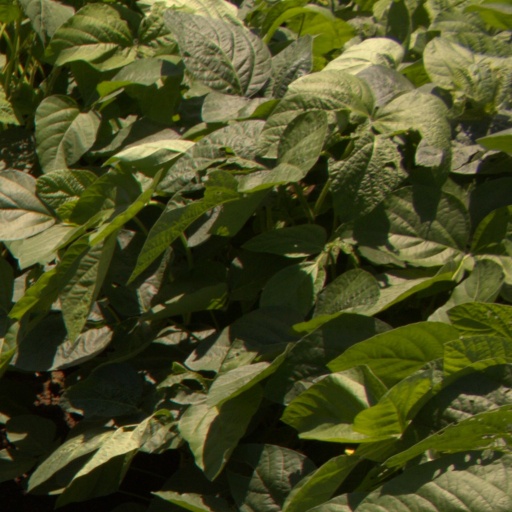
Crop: soybean